Fountain of Faith

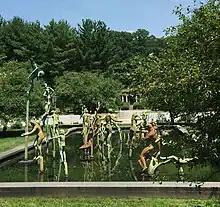
Overview in 2016

The Fountain of Faith is a monumental sculptural group by Carl Milles in Falls Church, Virginia. It is located in National Memorial Park, a large cemetery which also displays a colossal cast of Milles' "Sunsinger" sculpture. Each of the fountain's thirty-seven life-size bronze figures evokes a specific individual whom Milles had known before their death.